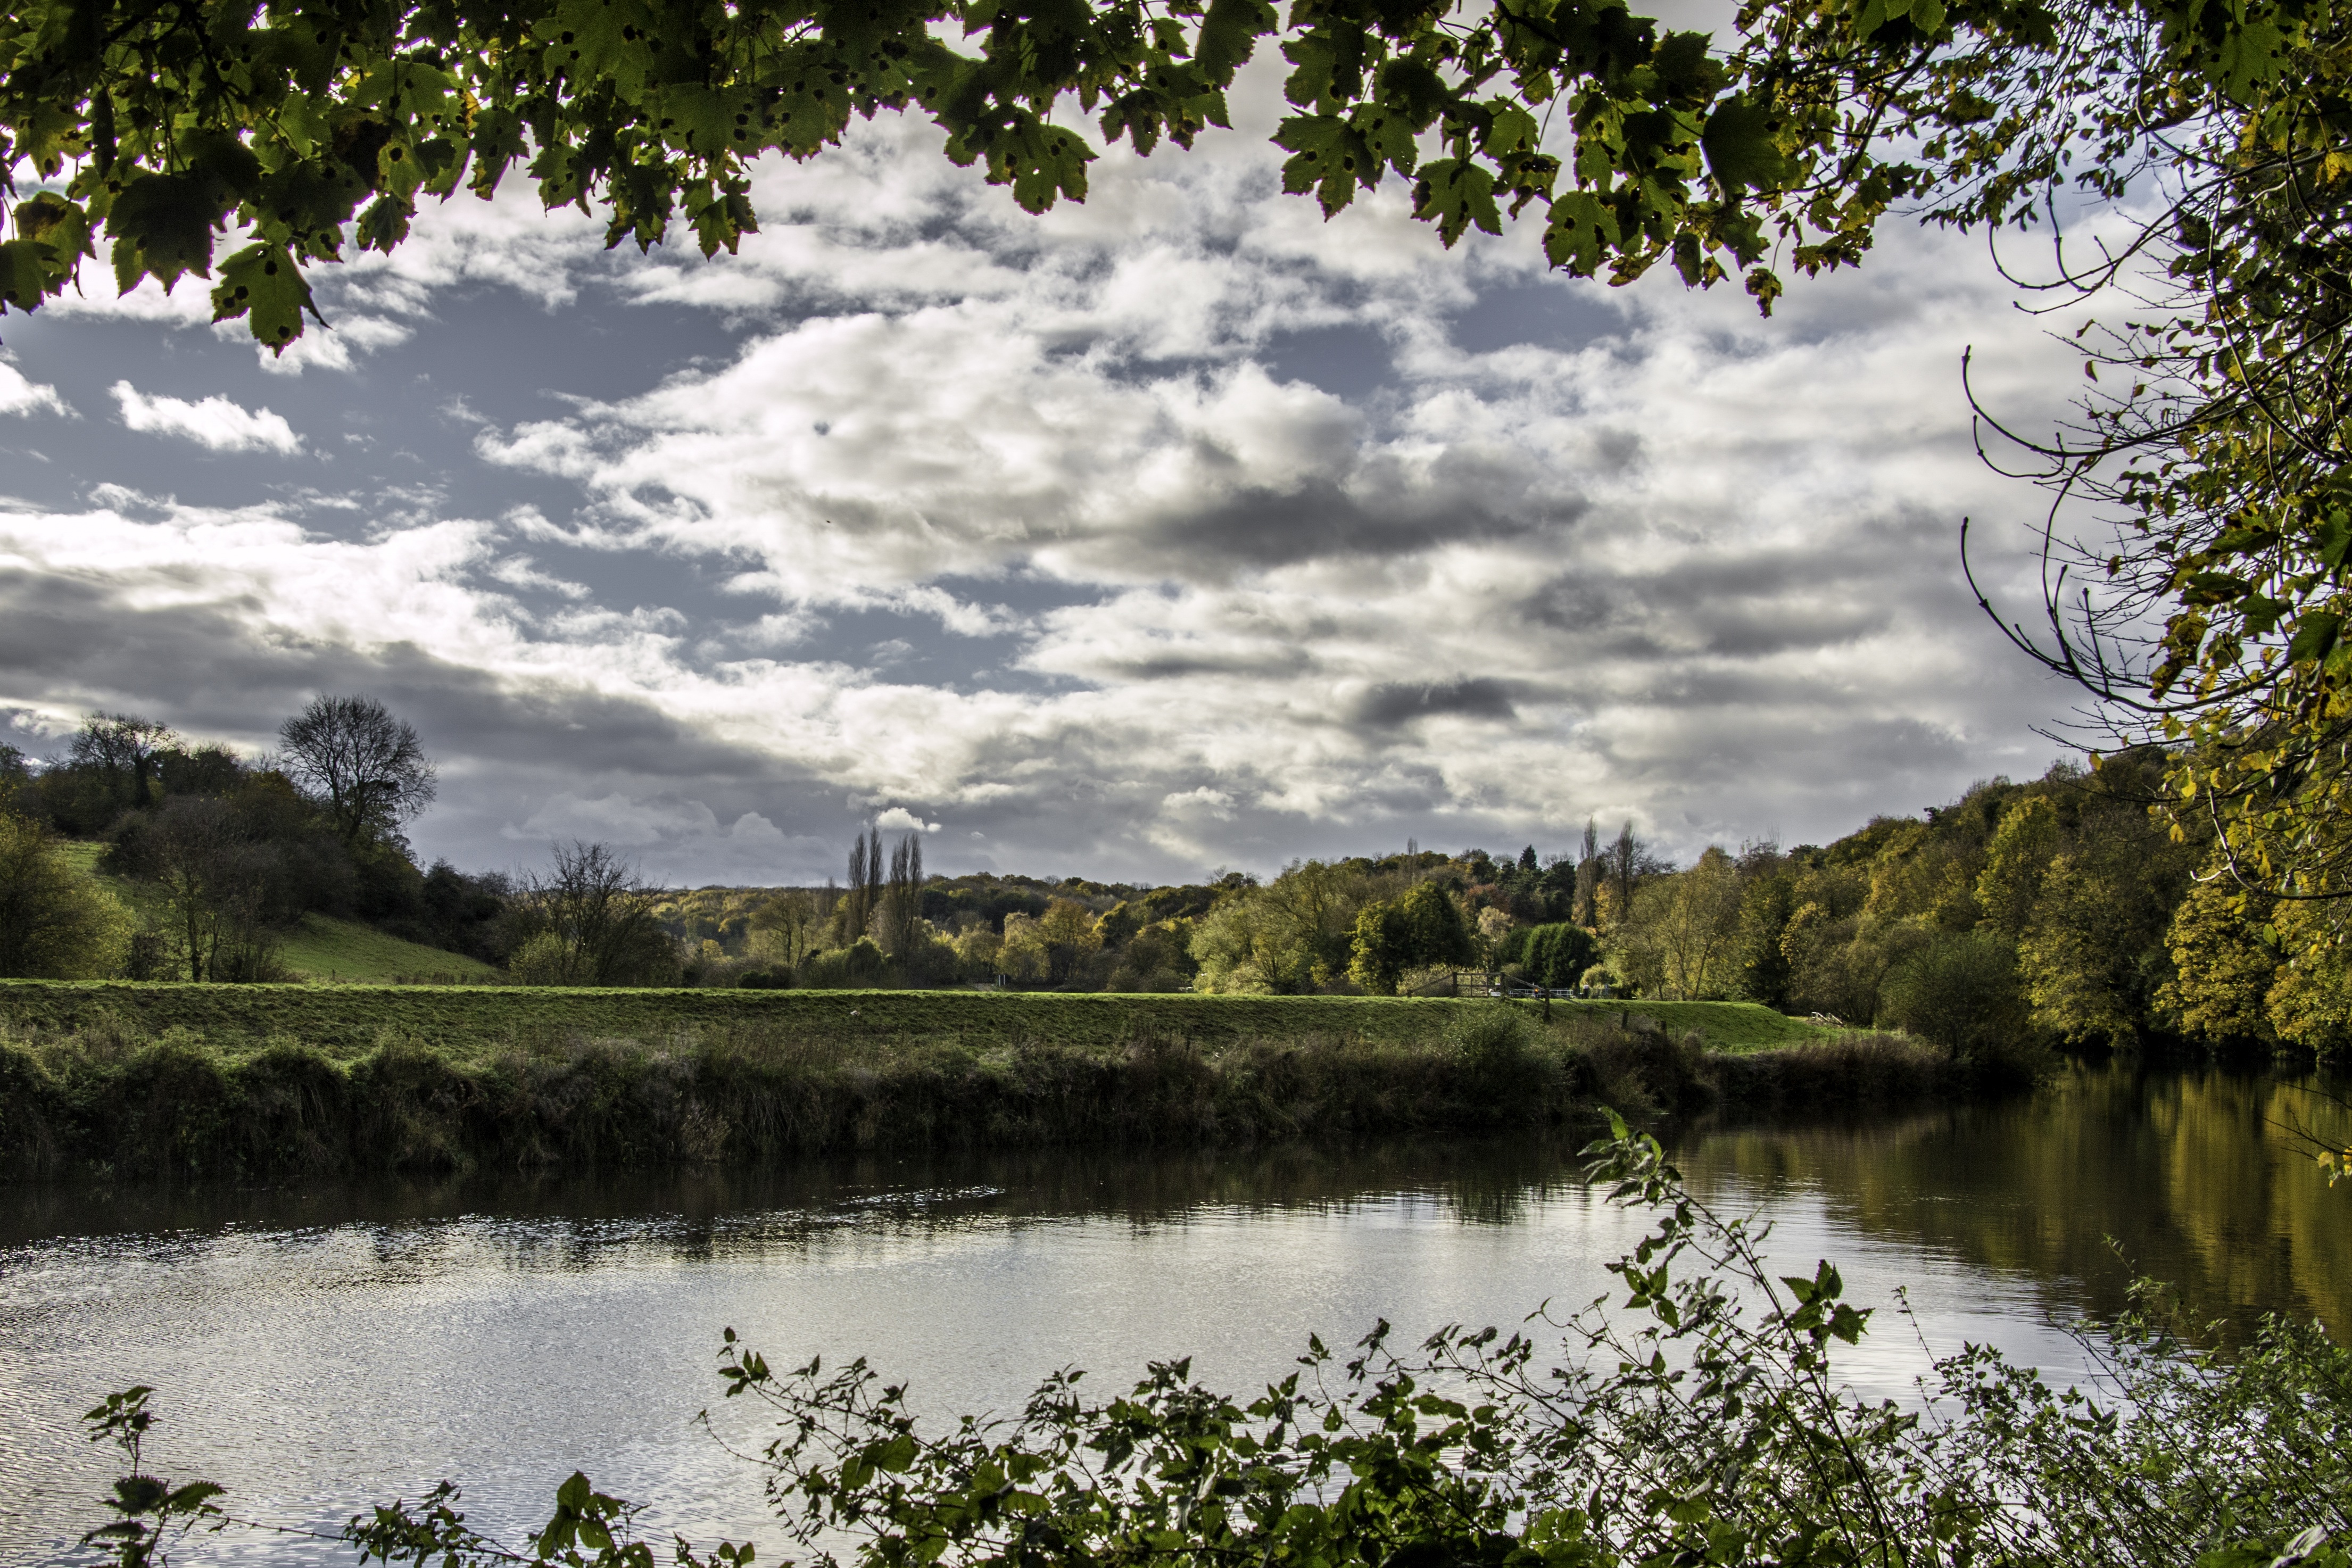
landscape, tree, water, nature, winter, cloud, sky, meadow, countryside, flower, lake, river, canal, pond, reflection, scenic, autumn, reservoir, season, waterway, body of water, trees, outdoors, england, yorkshire, wetland, reflections, habitat, loch, rural area, doncaster, woody plant